Miguel Ángel Solá

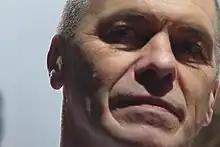
Solá in 2009

Miguel Ángel Solá Vehil (born May 14, 1950) is an Argentine actor who has made over 60 film appearances in film and TV in Argentina since 1973. He is traditionally typecast in villain roles.